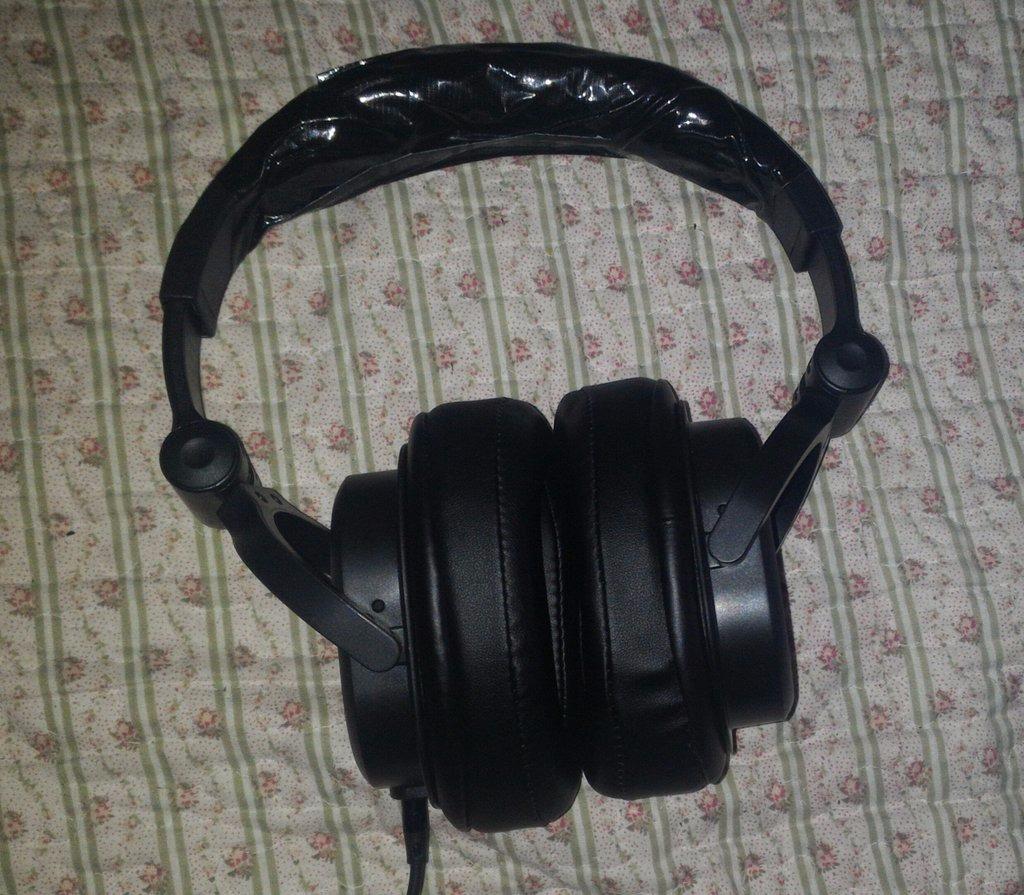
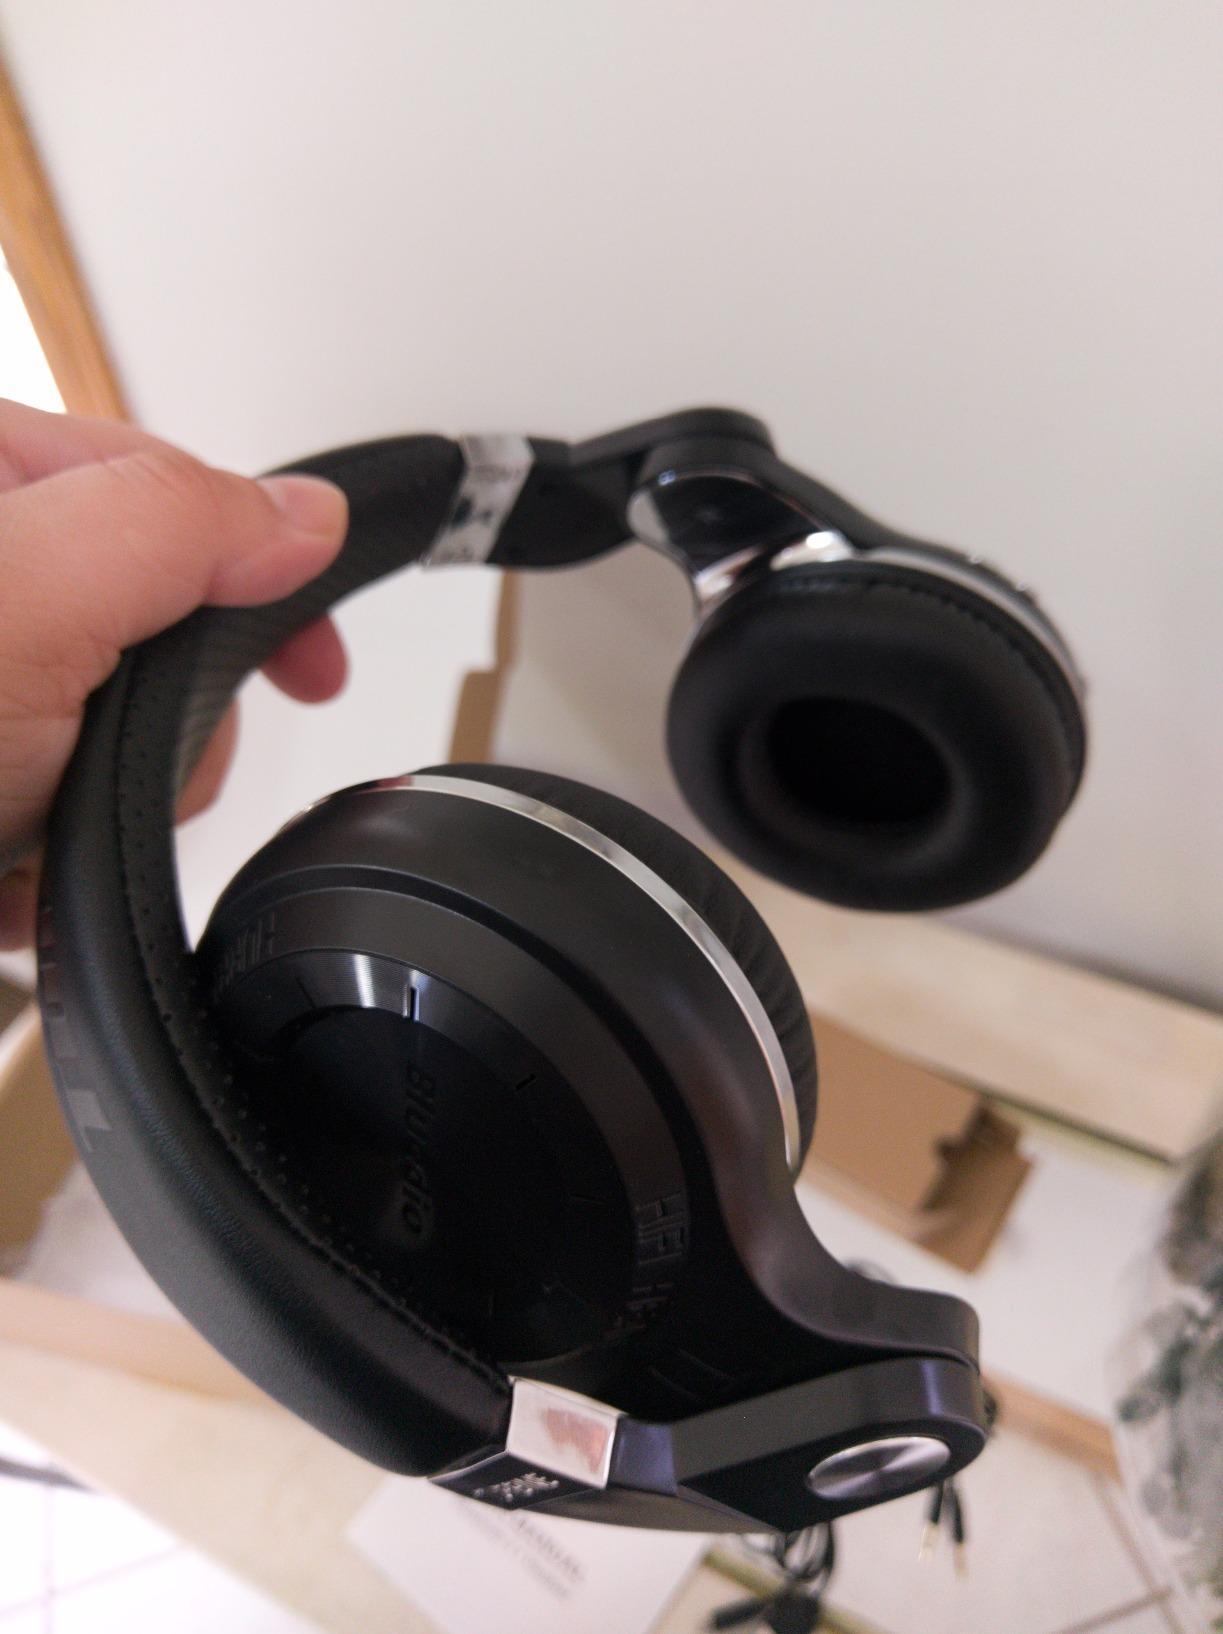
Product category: headphones
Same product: no